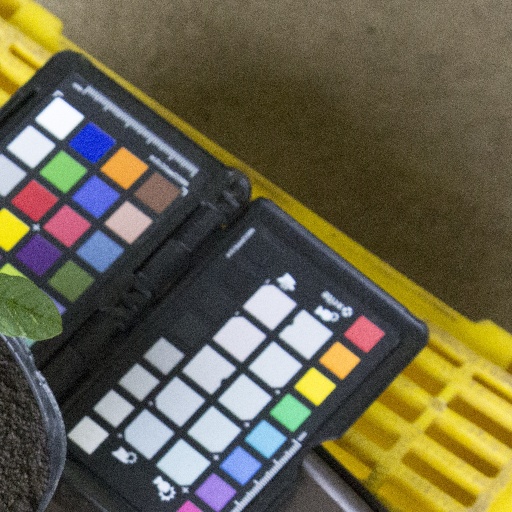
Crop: soybean